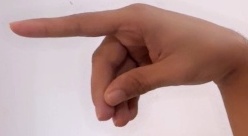
ASL sign: P